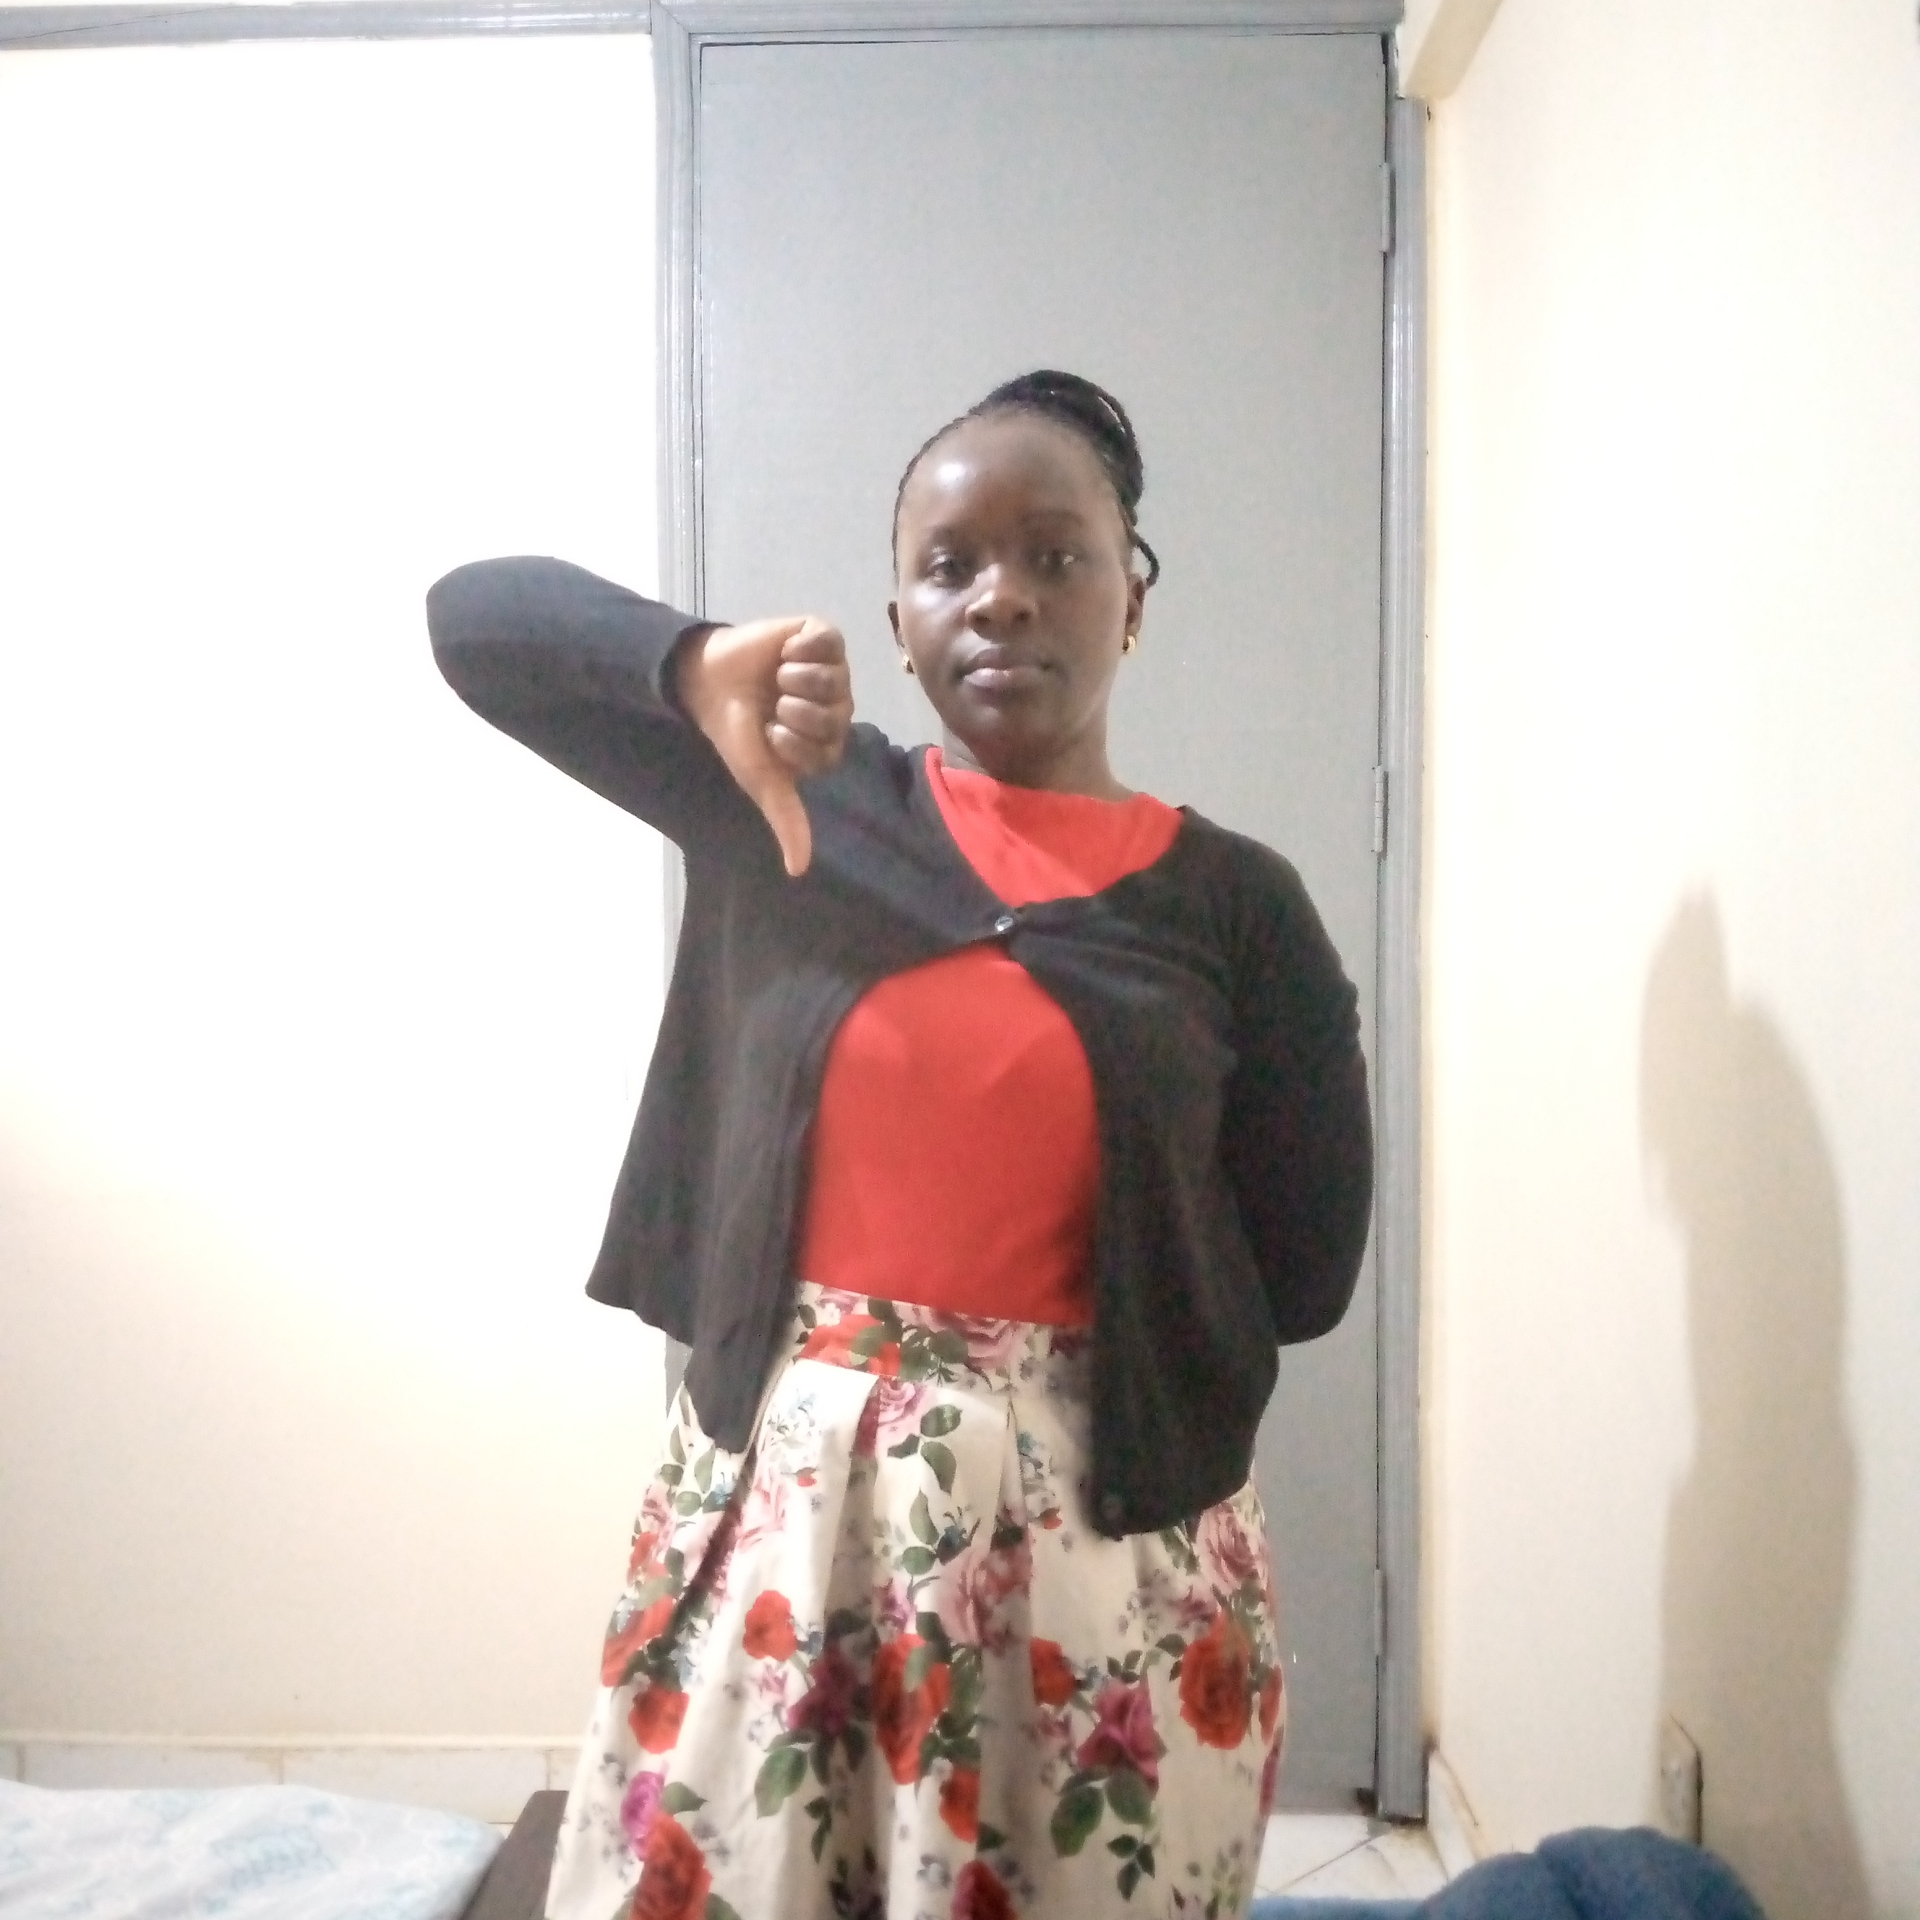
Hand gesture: dislike